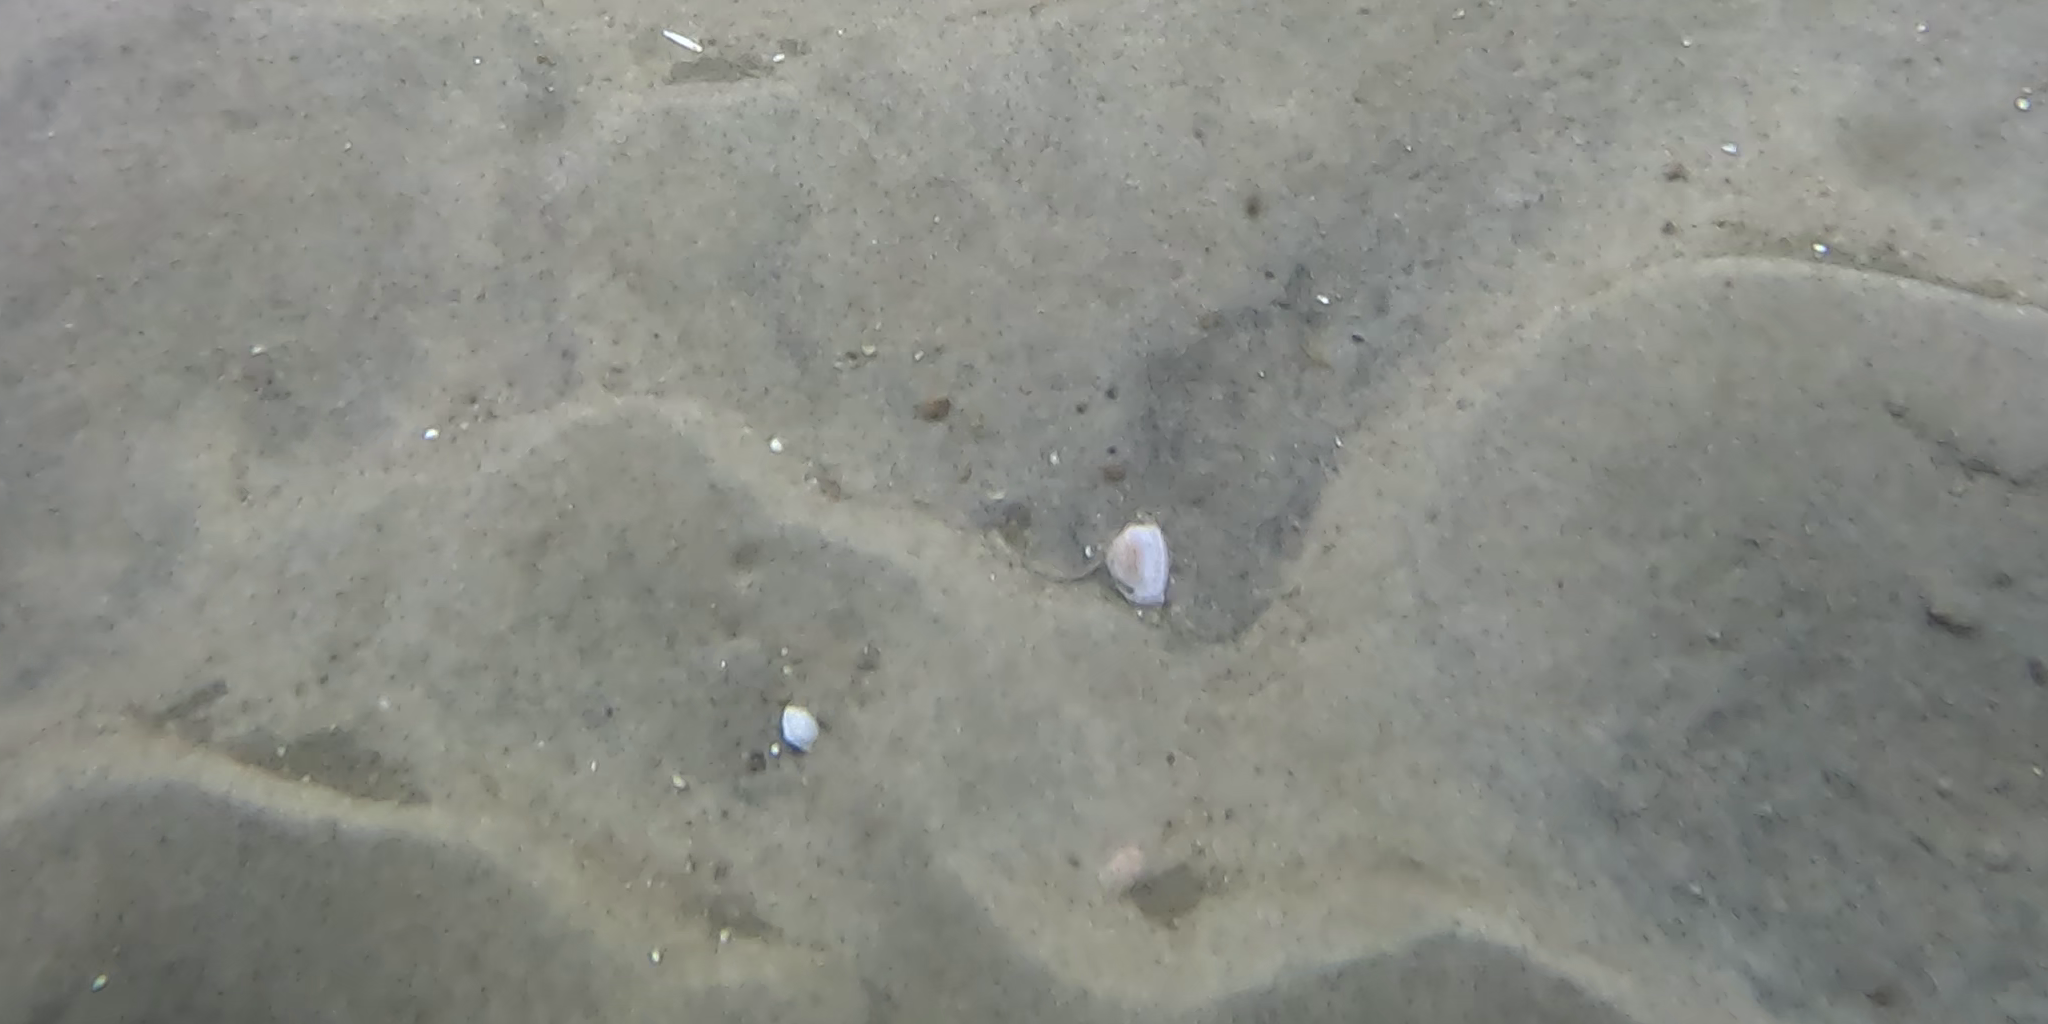
Seabed habitat: sand